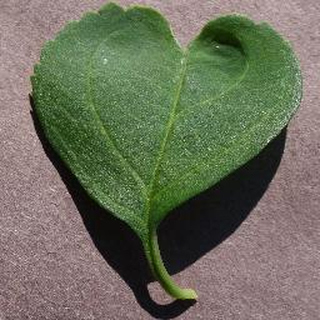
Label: healthy_cherry